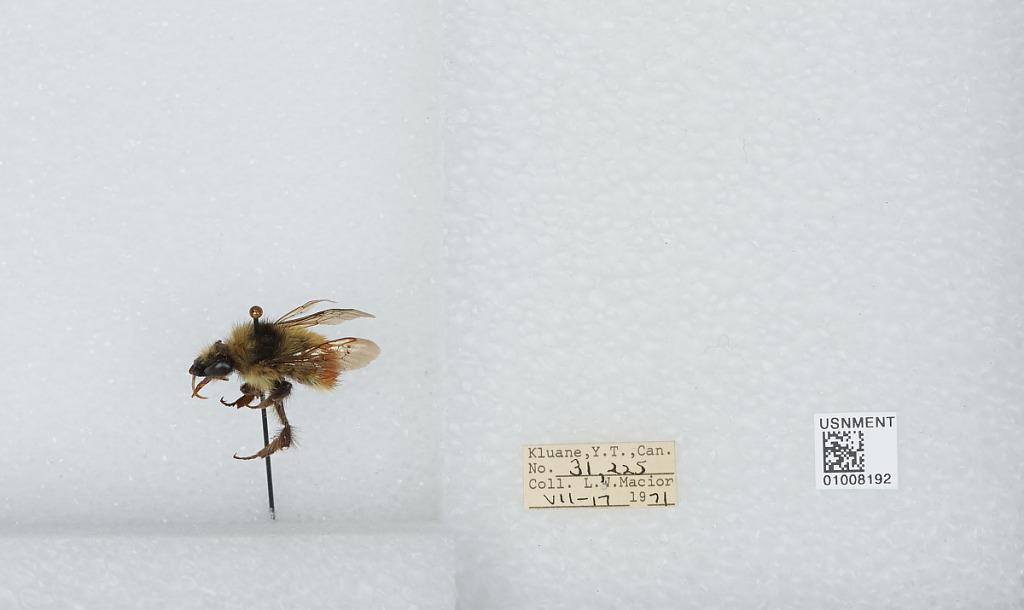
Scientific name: Bombus (Pyrobombus) flavifrons Cresson
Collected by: L. Macior
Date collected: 1971-7-17
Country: Canada
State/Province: Yukon Territory
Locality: Kluane
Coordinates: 60.75, -139.5